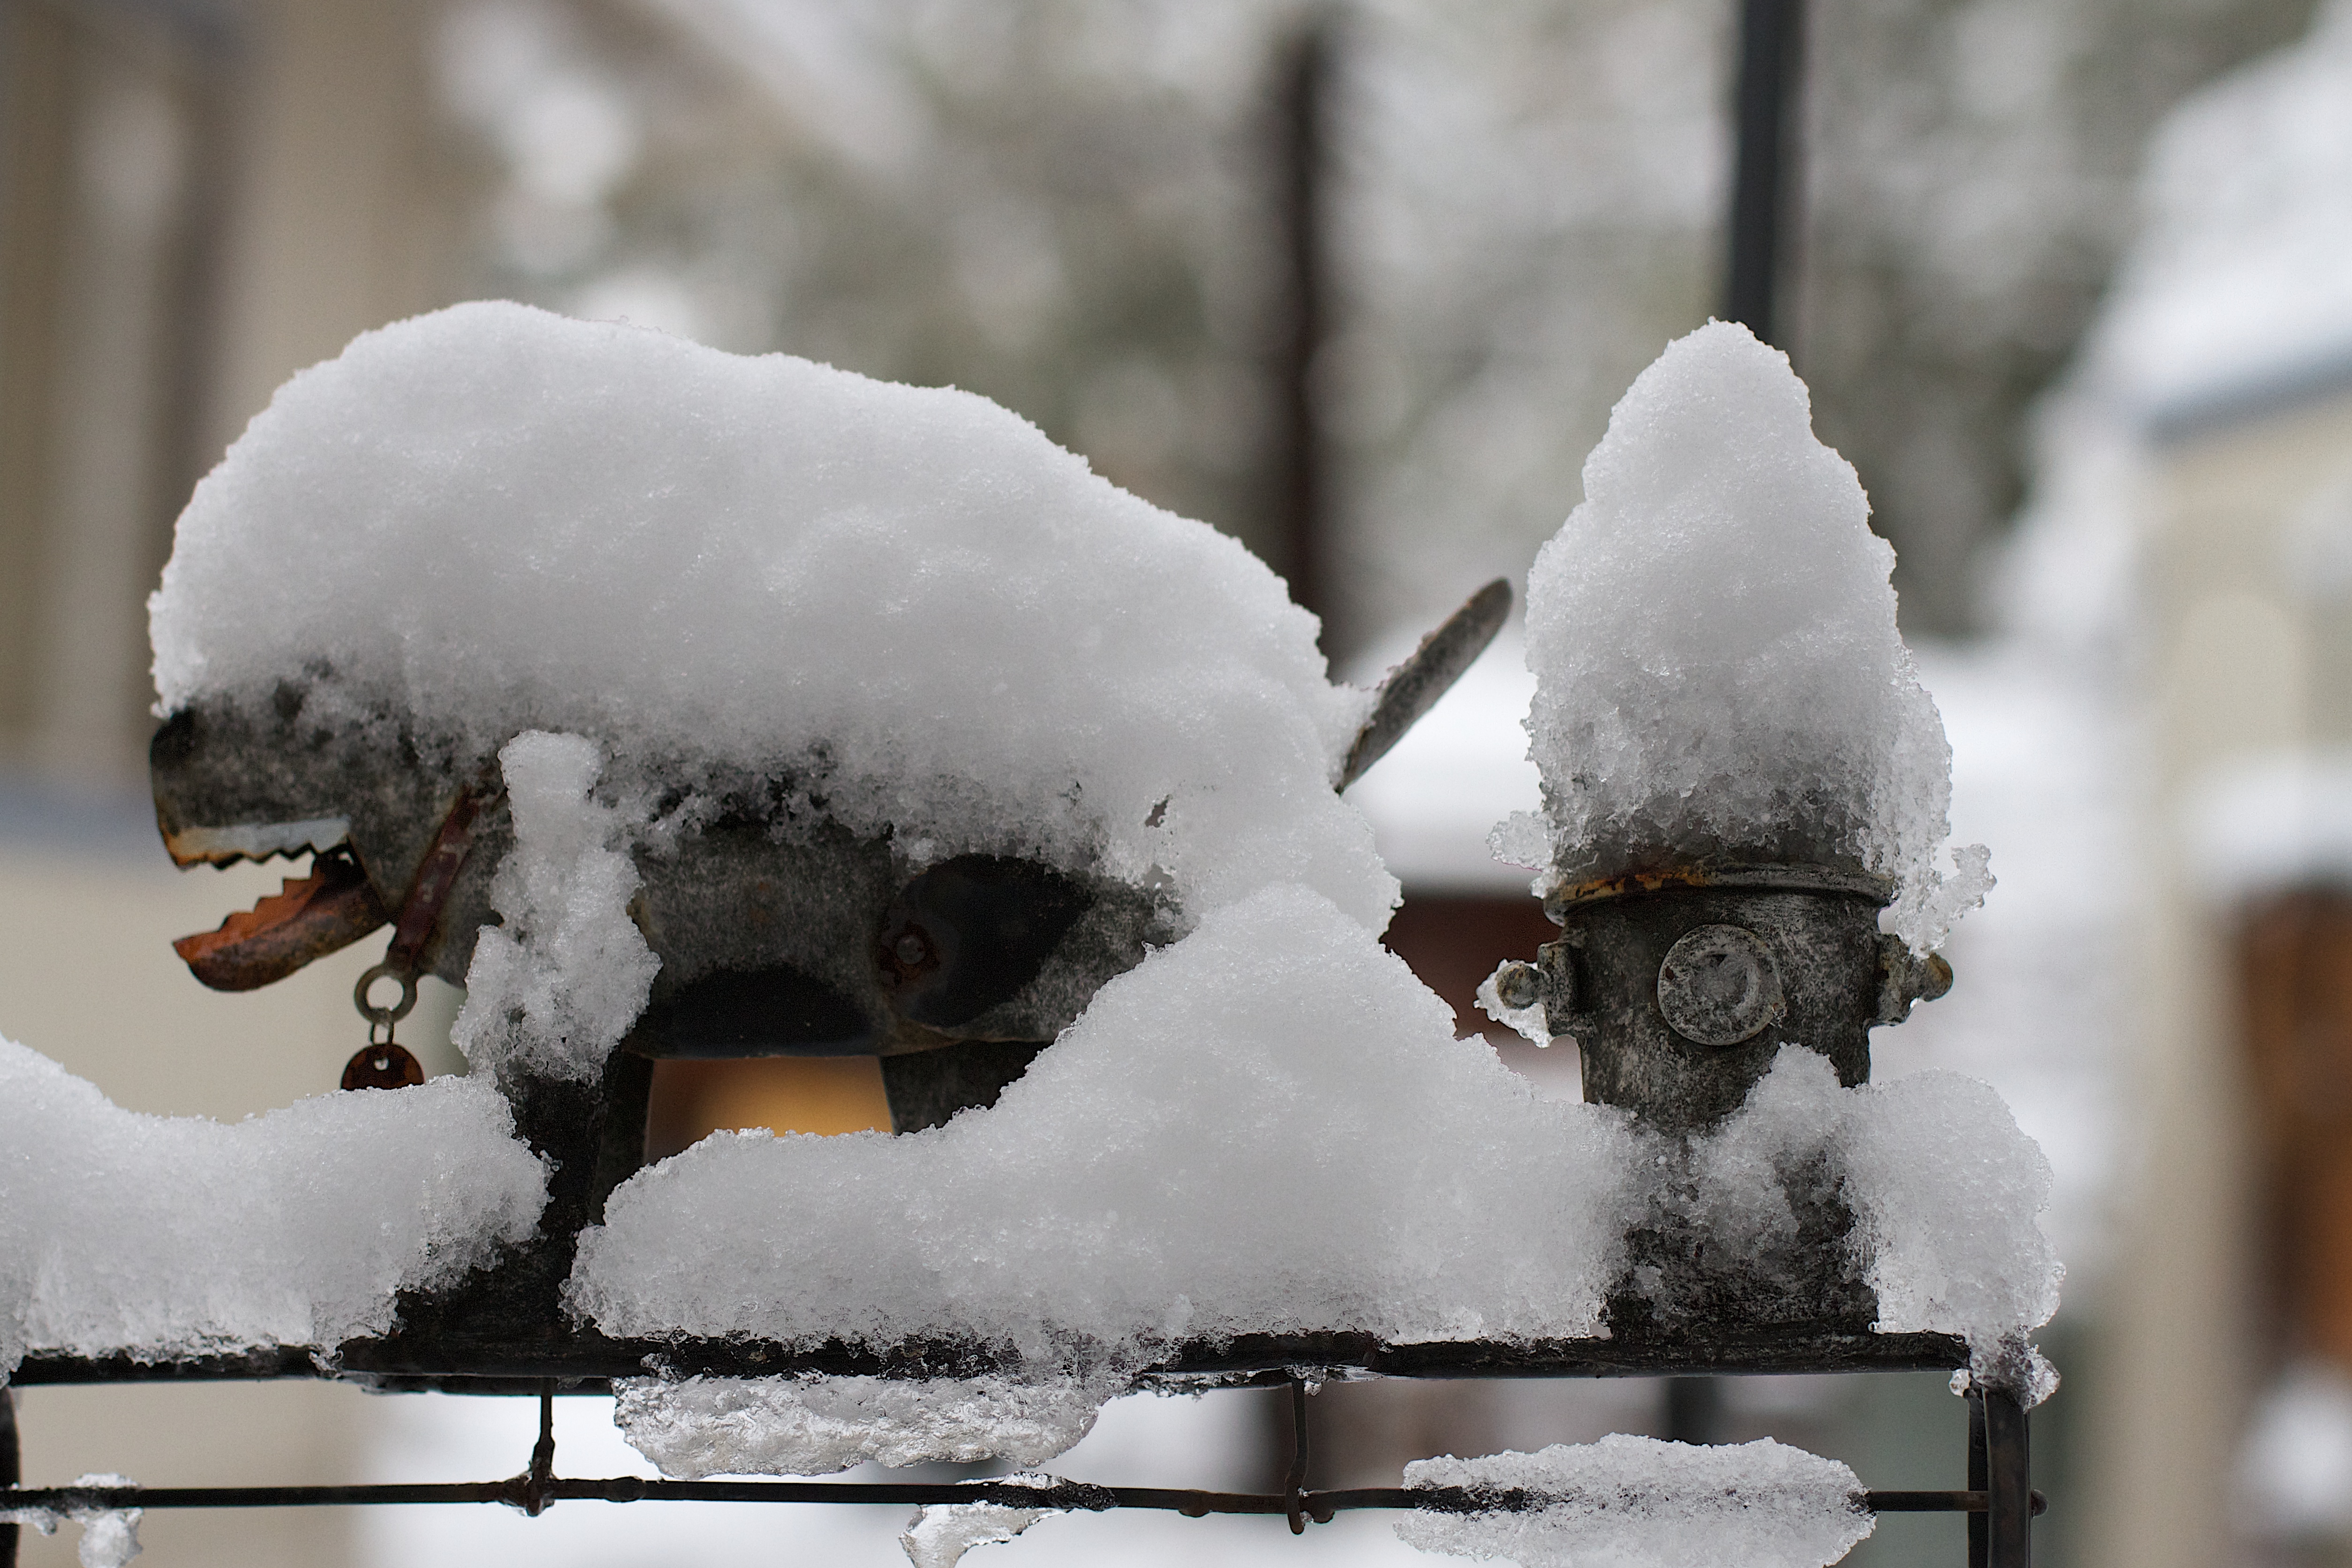
snow, winter, white, dog, ice, weather, season, spike, freezing